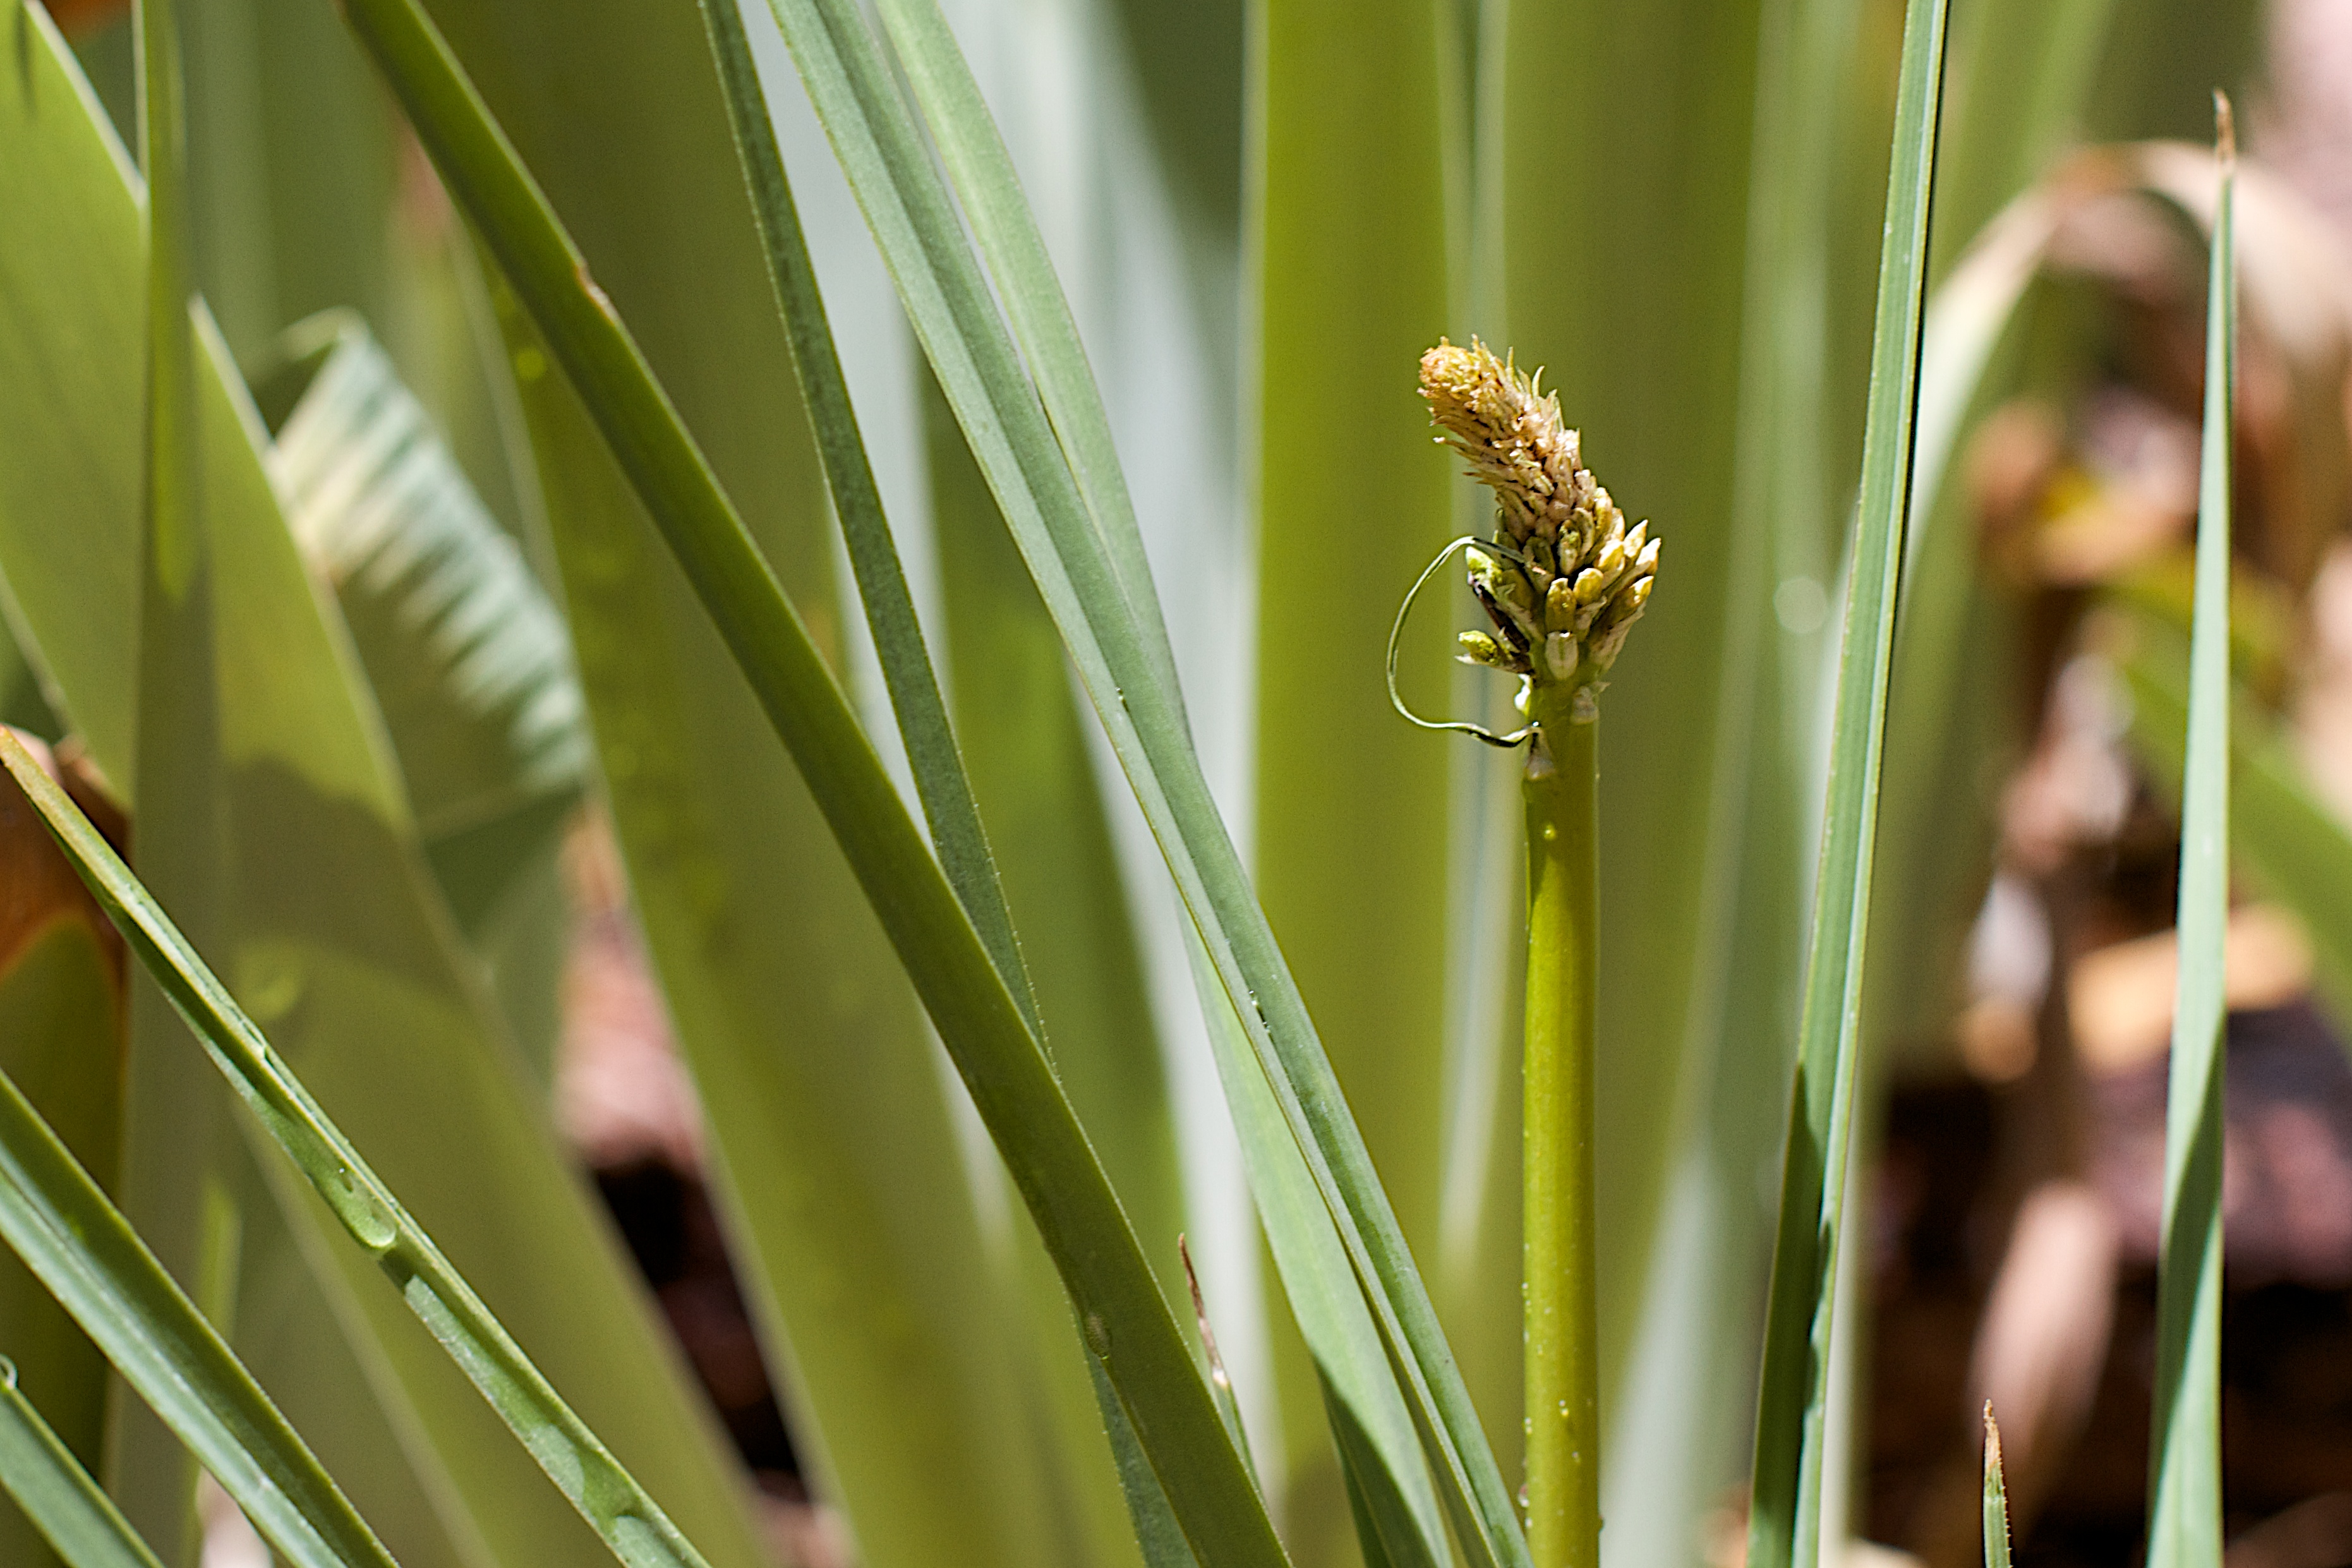
nature, grass, branch, plant, leaf, flower, green, crop, insect, botany, flora, fauna, invertebrate, close up, macro photography, grass family, plant stem